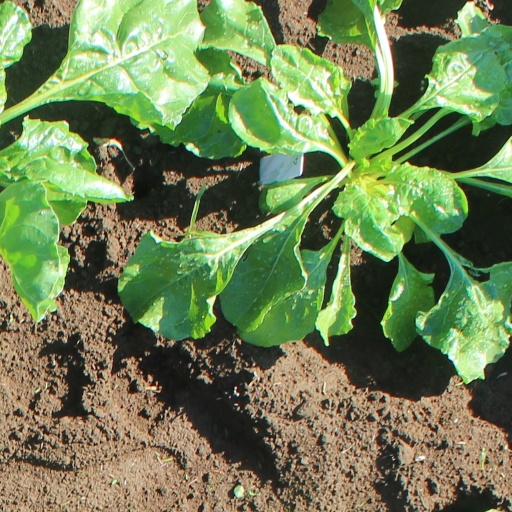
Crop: sugar beet